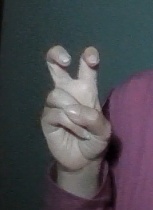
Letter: toot